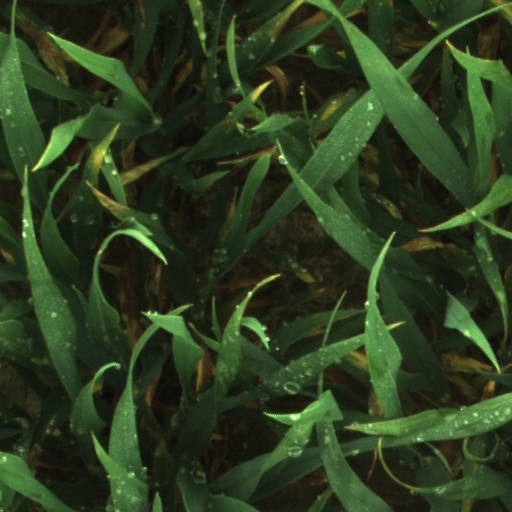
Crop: wheat